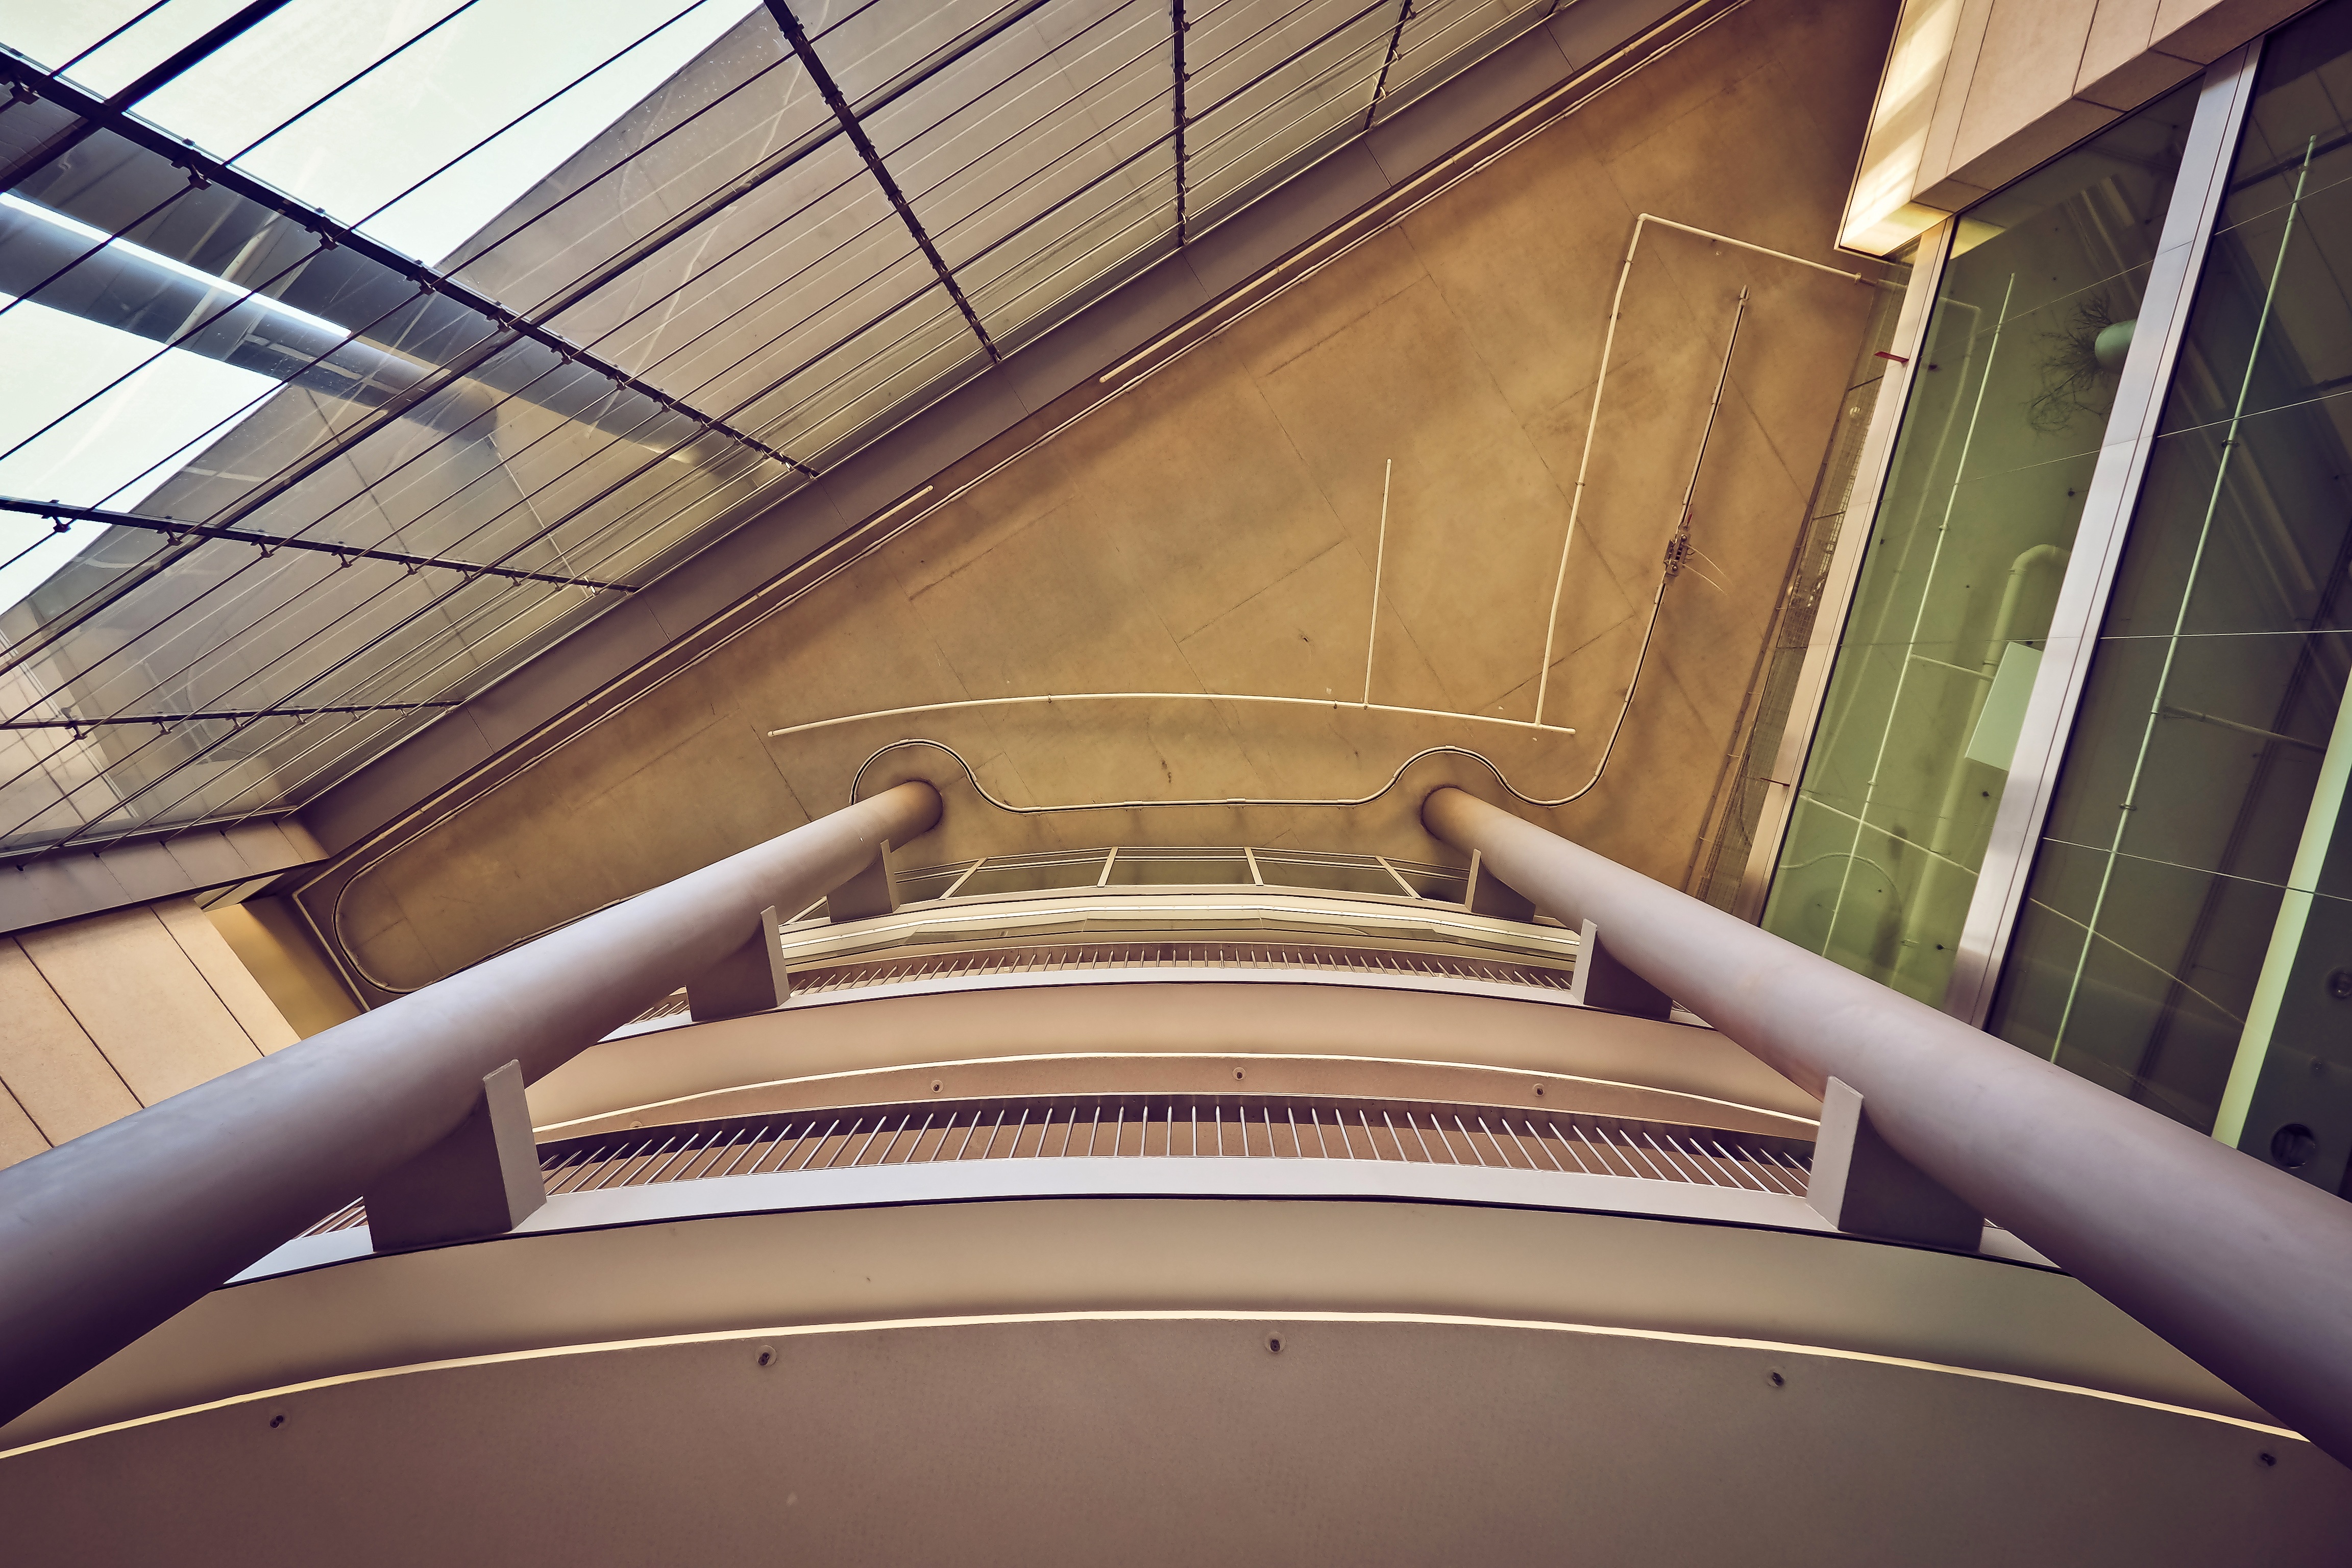
light, architecture, structure, house, interior, window, glass, perspective, building, city, urban, arch, ceiling, construction, geometric, metal, facade, blanket, modern, concrete, interior design, inside, stairs, symmetry, dome, shape, columnar, floors, front window, low angle shot, dusseldorf, daylighting, window covering